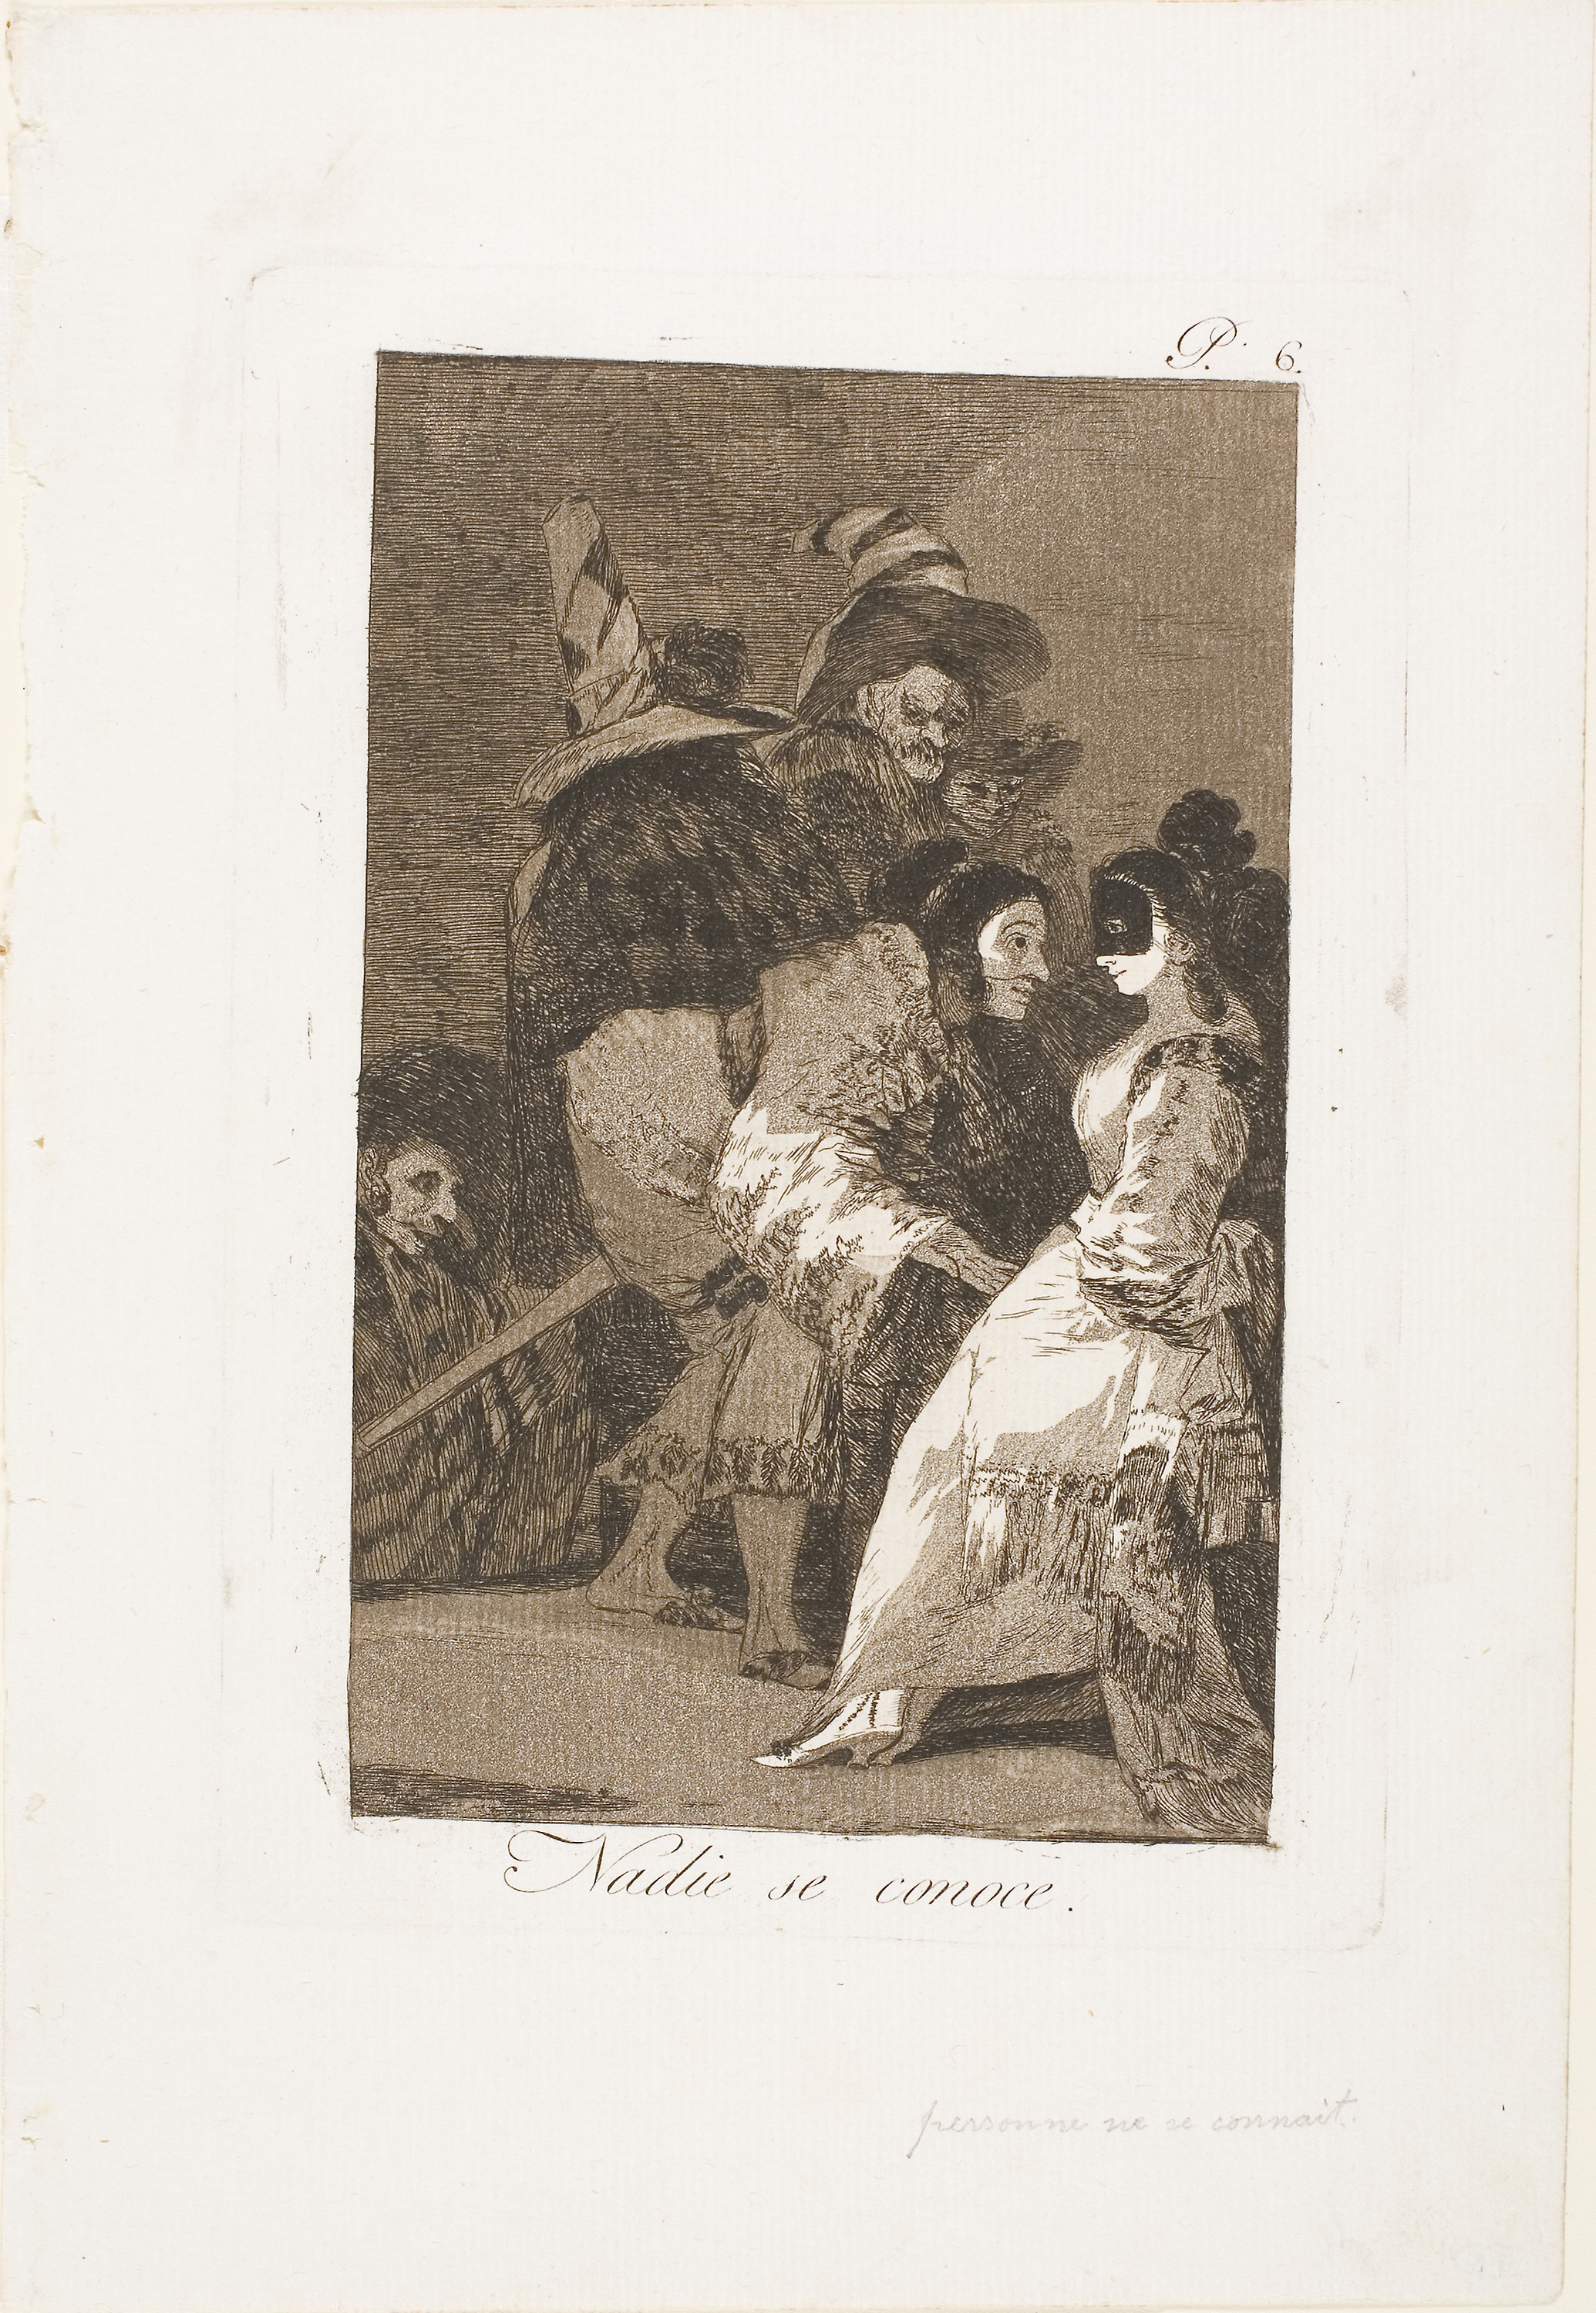
text, history, art, vintage clothing, picture frame, stock photography